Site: brandenburg
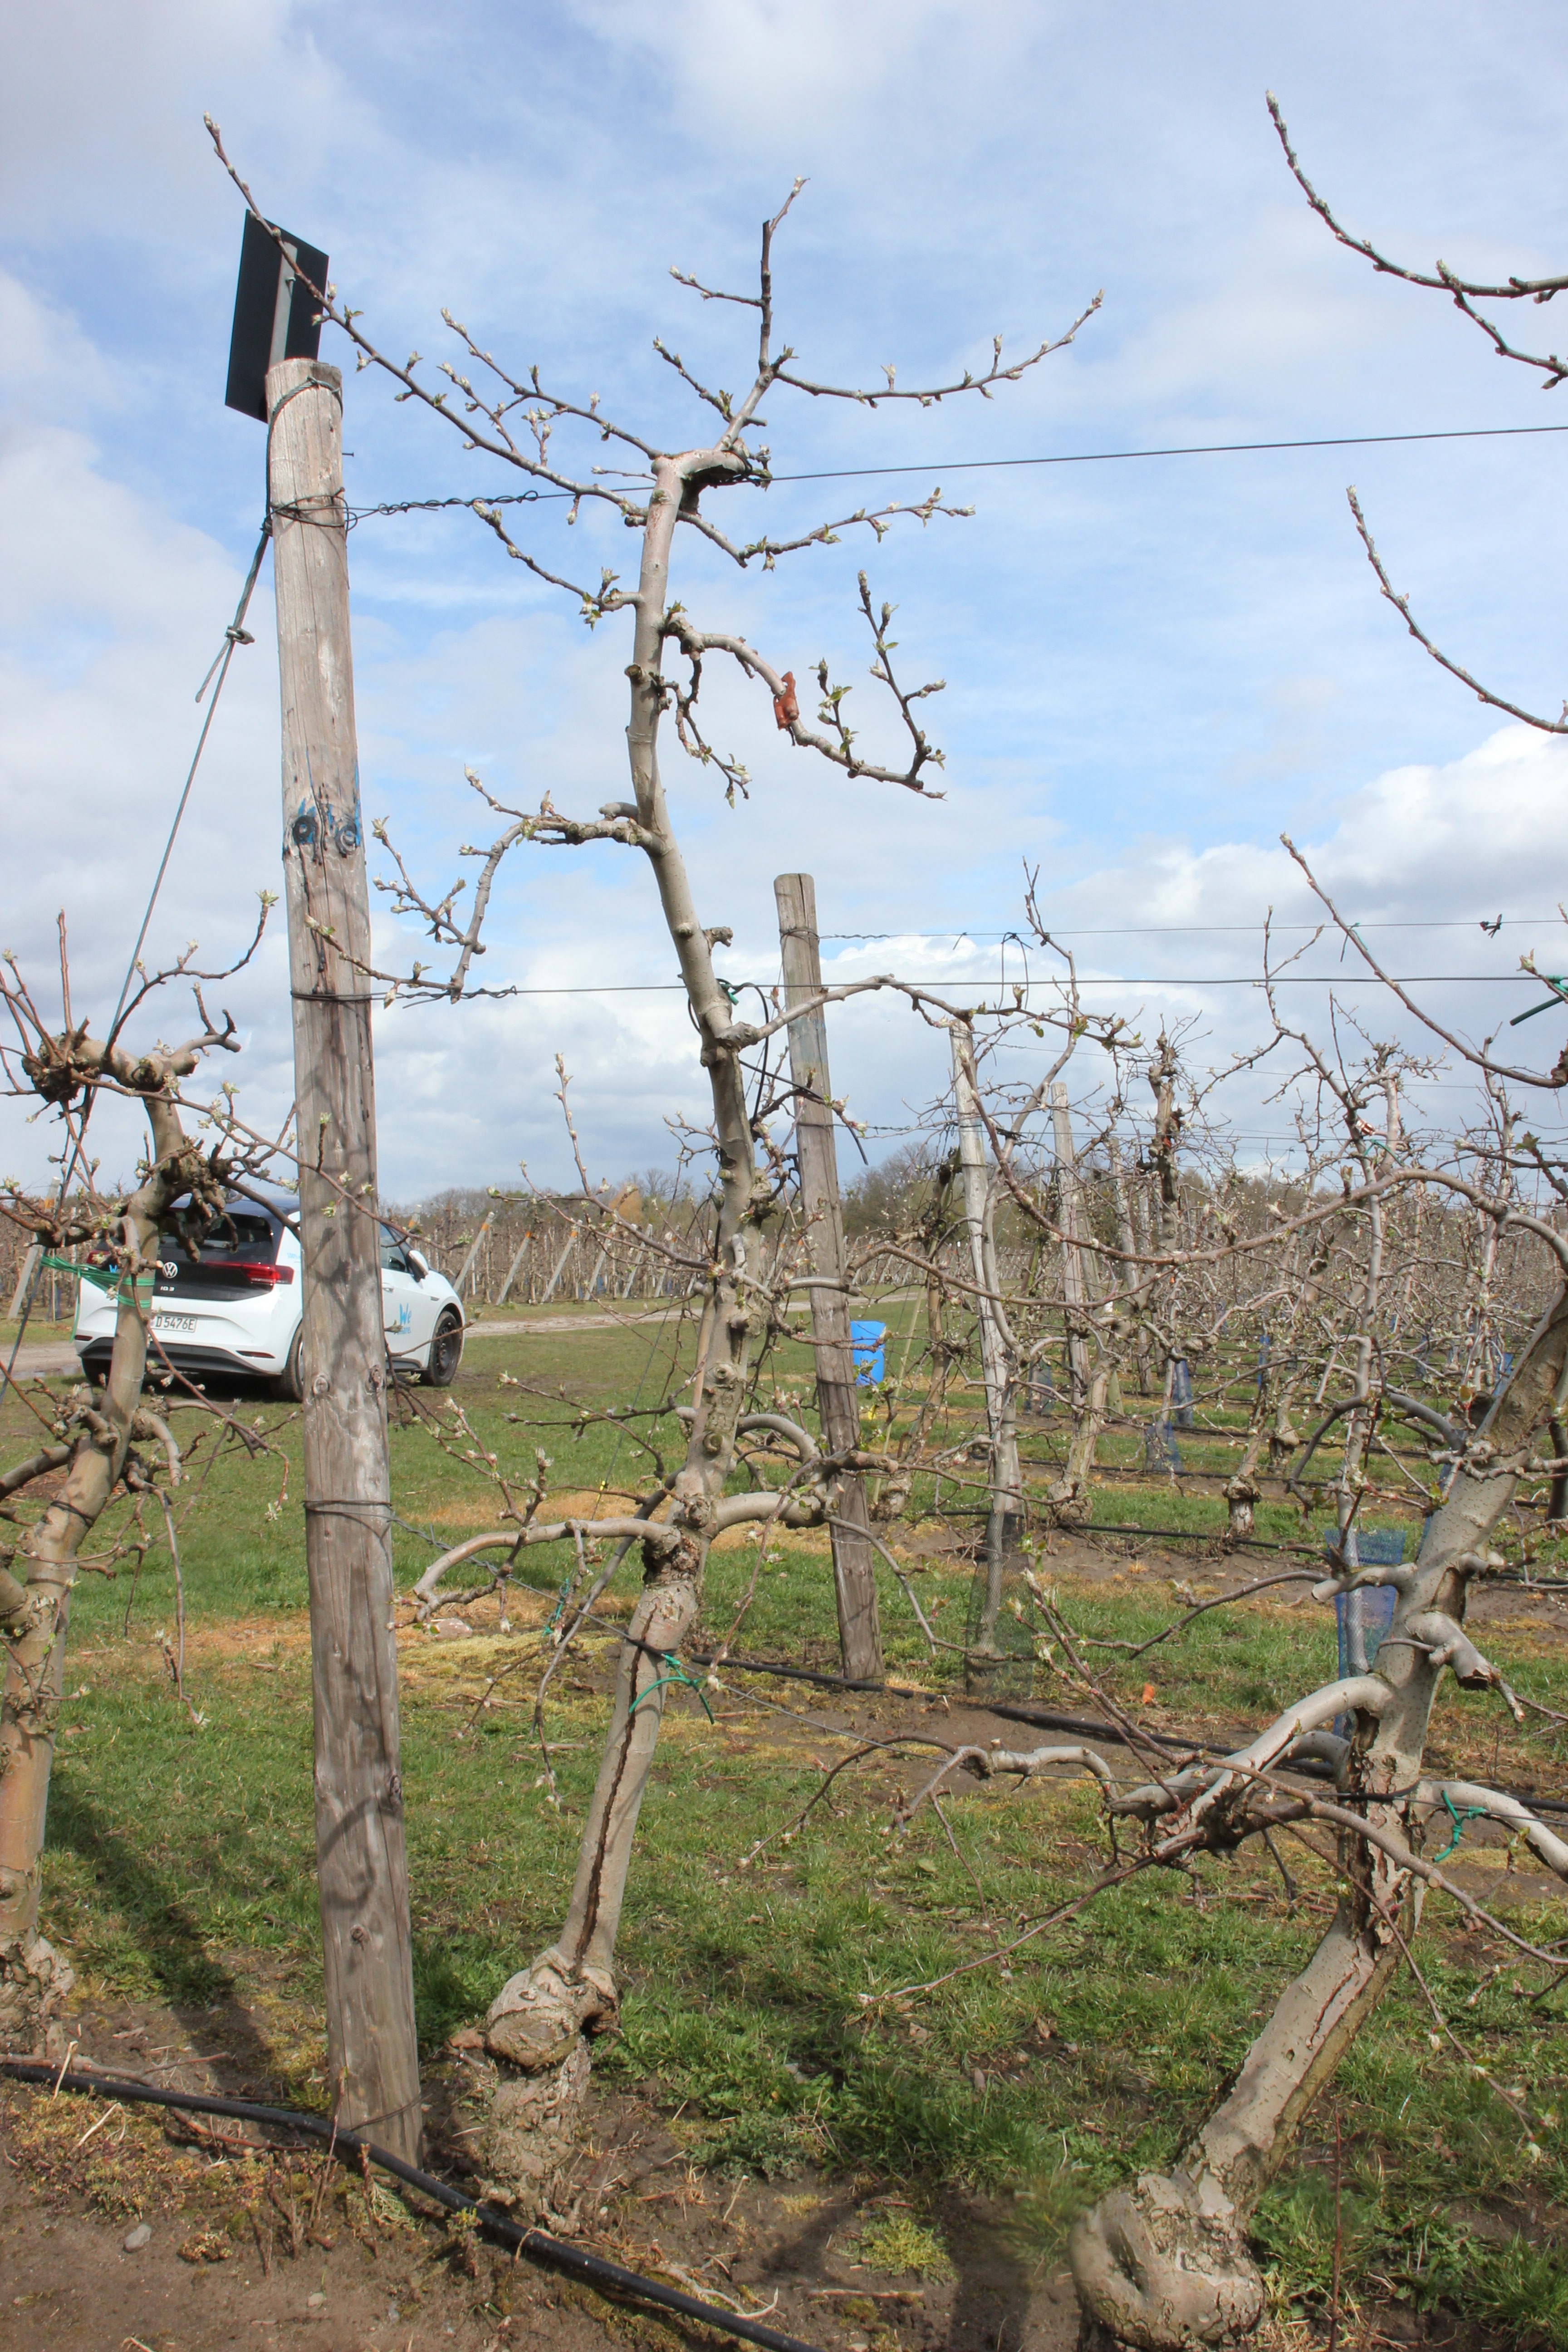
Growth stage (BBCH 55): Inflorescence emergence